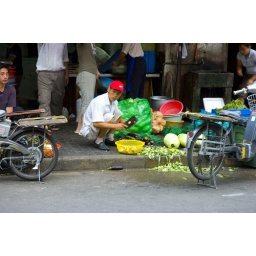
guy standing up with the white shirt is about to tell at me in Chinese